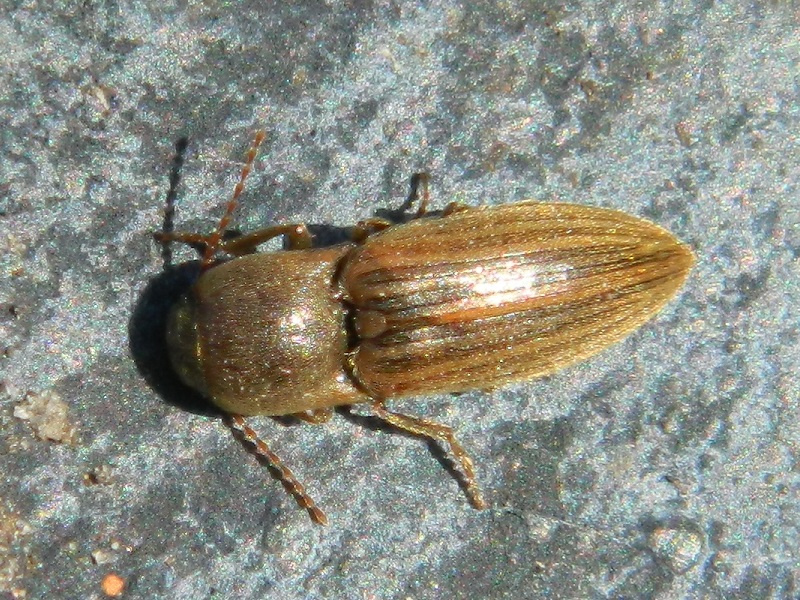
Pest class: clickbeetles_wireworms